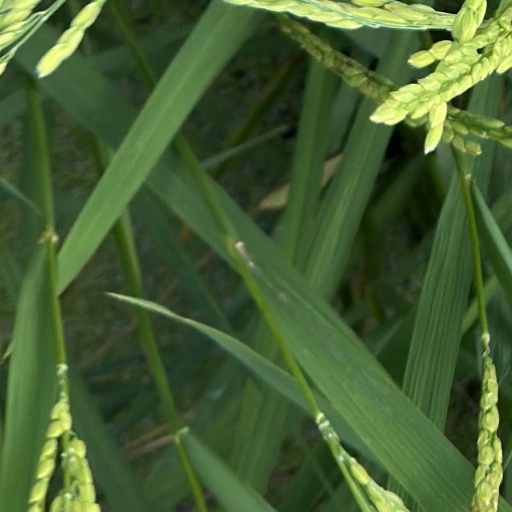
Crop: rice